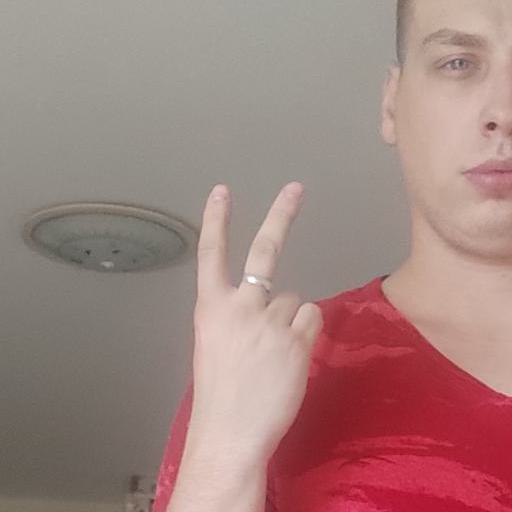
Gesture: peace_inverted